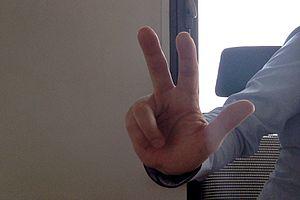
Salut à trois doigts traditionnel serbe
Le salut à trois doigts, le pouce, l'index et le majeur, est un geste assez répandu de serment de fidélité d'inspiration chrétienne faisant référence à la Sainte-Trinité. C'est notamment la gestuelle qui accompagne la prestation de serment des nouvelles recrues de la garde suisse pontificale du Vatican ainsi qu'en Suisse.